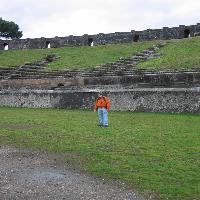
Weather: cloudy or overcast